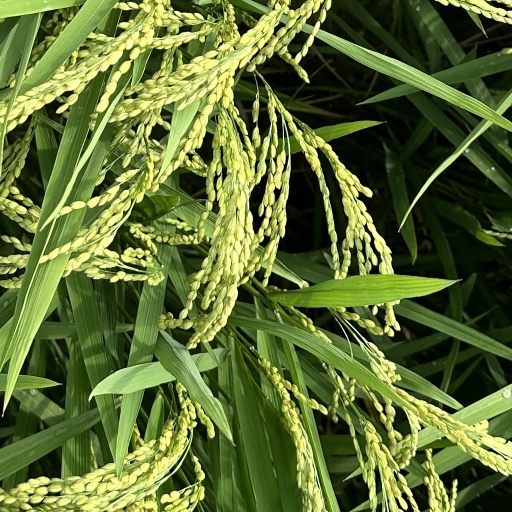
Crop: rice